Jules Dassin

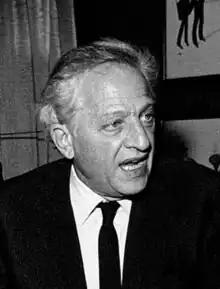
Dassin in 1970

Julius "Jules" Dassin (December 18, 1911 – March 31, 2008) was an American film and theatre director, producer, writer and actor. A subject of the Hollywood blacklist, he subsequently moved to France, and later Greece, where he continued his career. He was a member of the Academy of Motion Picture Arts and Sciences and the Screen Directors' Guild.